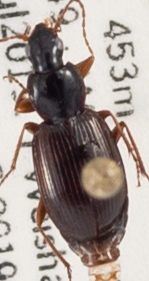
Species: Agonum retractum
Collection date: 2019-07-16
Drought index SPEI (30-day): -0.594
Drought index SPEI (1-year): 2.09
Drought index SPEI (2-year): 0.992